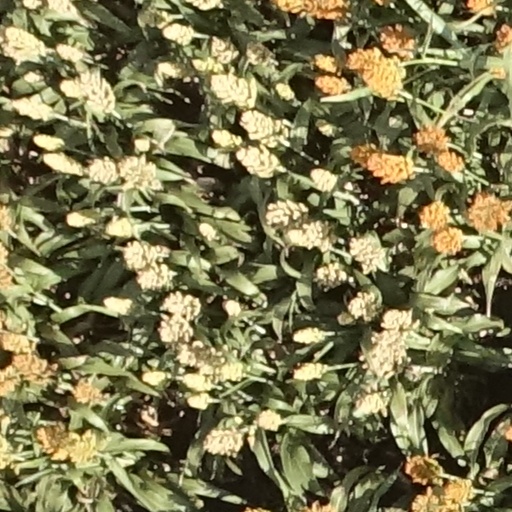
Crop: sorghum